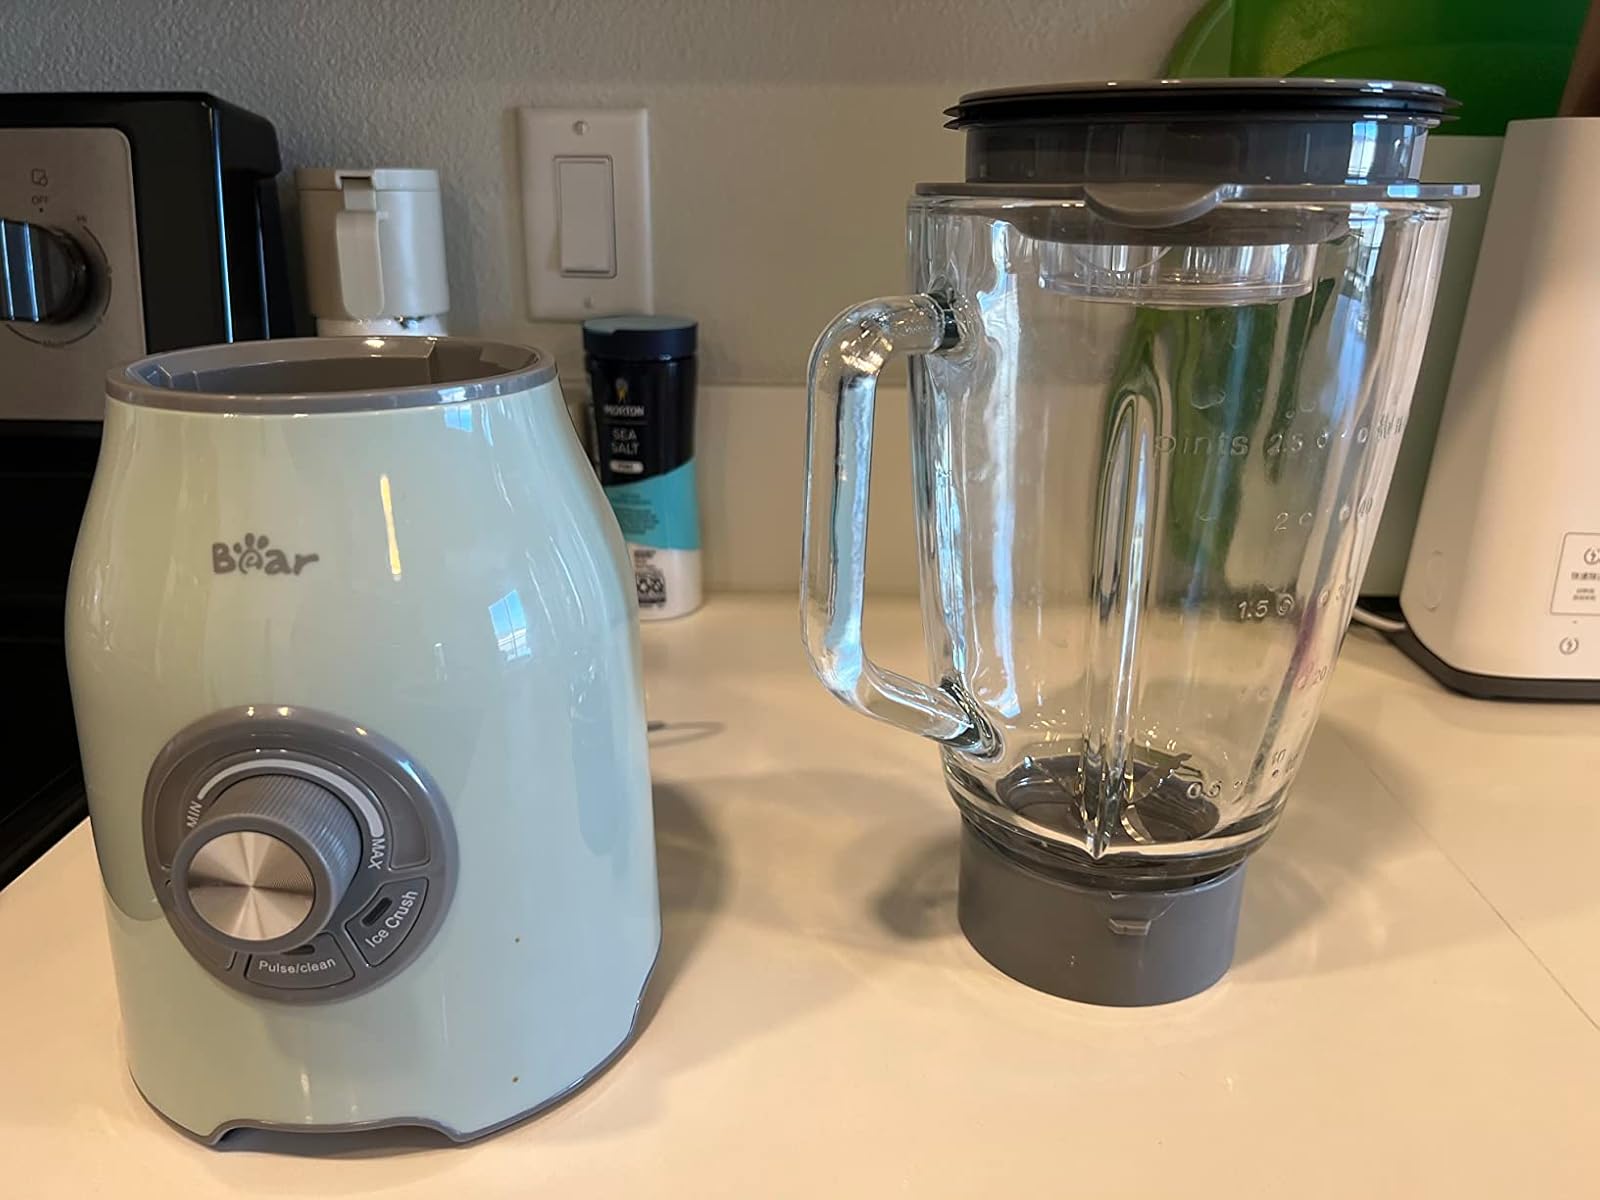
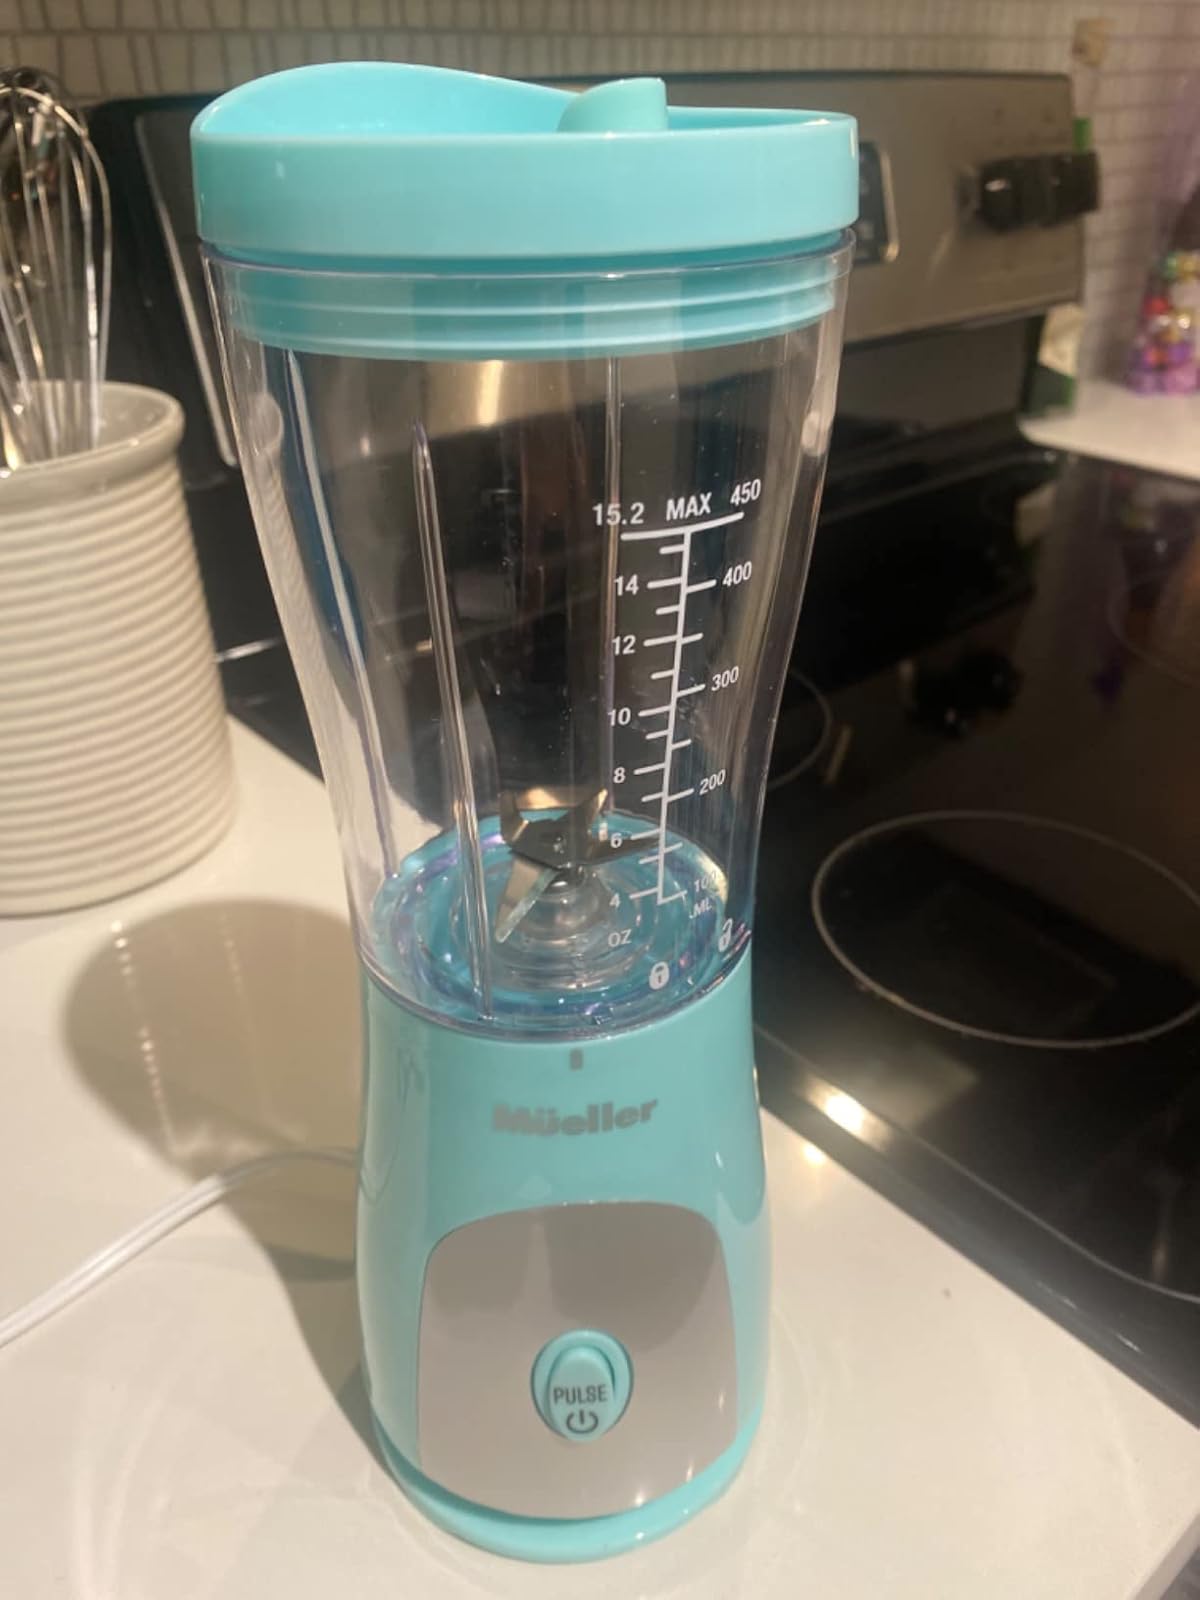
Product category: items_blender
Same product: no